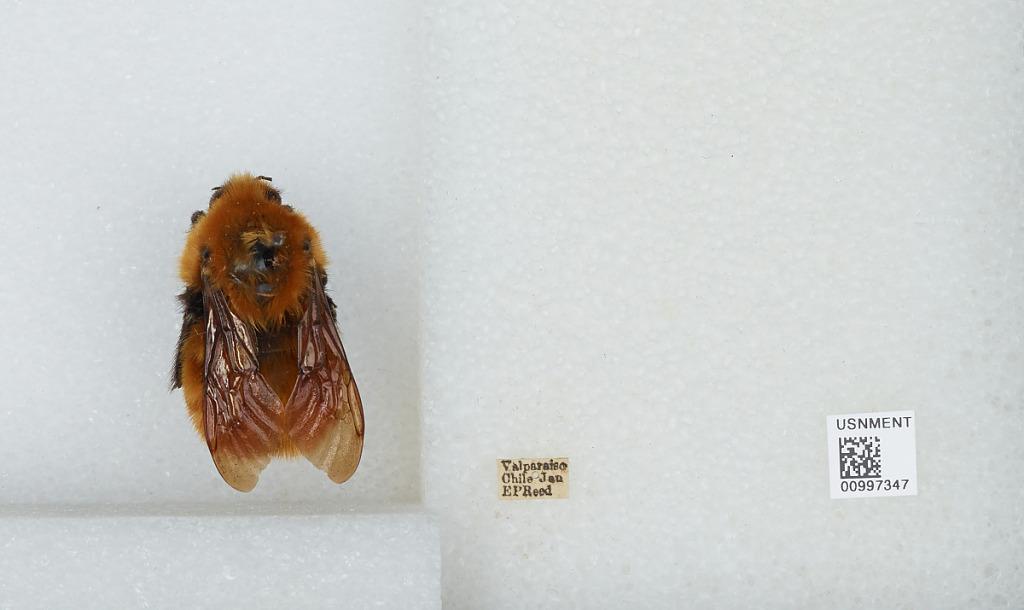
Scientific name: Bombus (Fervidobombus) dahlbomii Guérin
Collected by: E. Reed
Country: Chile
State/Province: Valparaiso
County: Valparaiso
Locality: Valparaiso
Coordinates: -33.05, -71.62